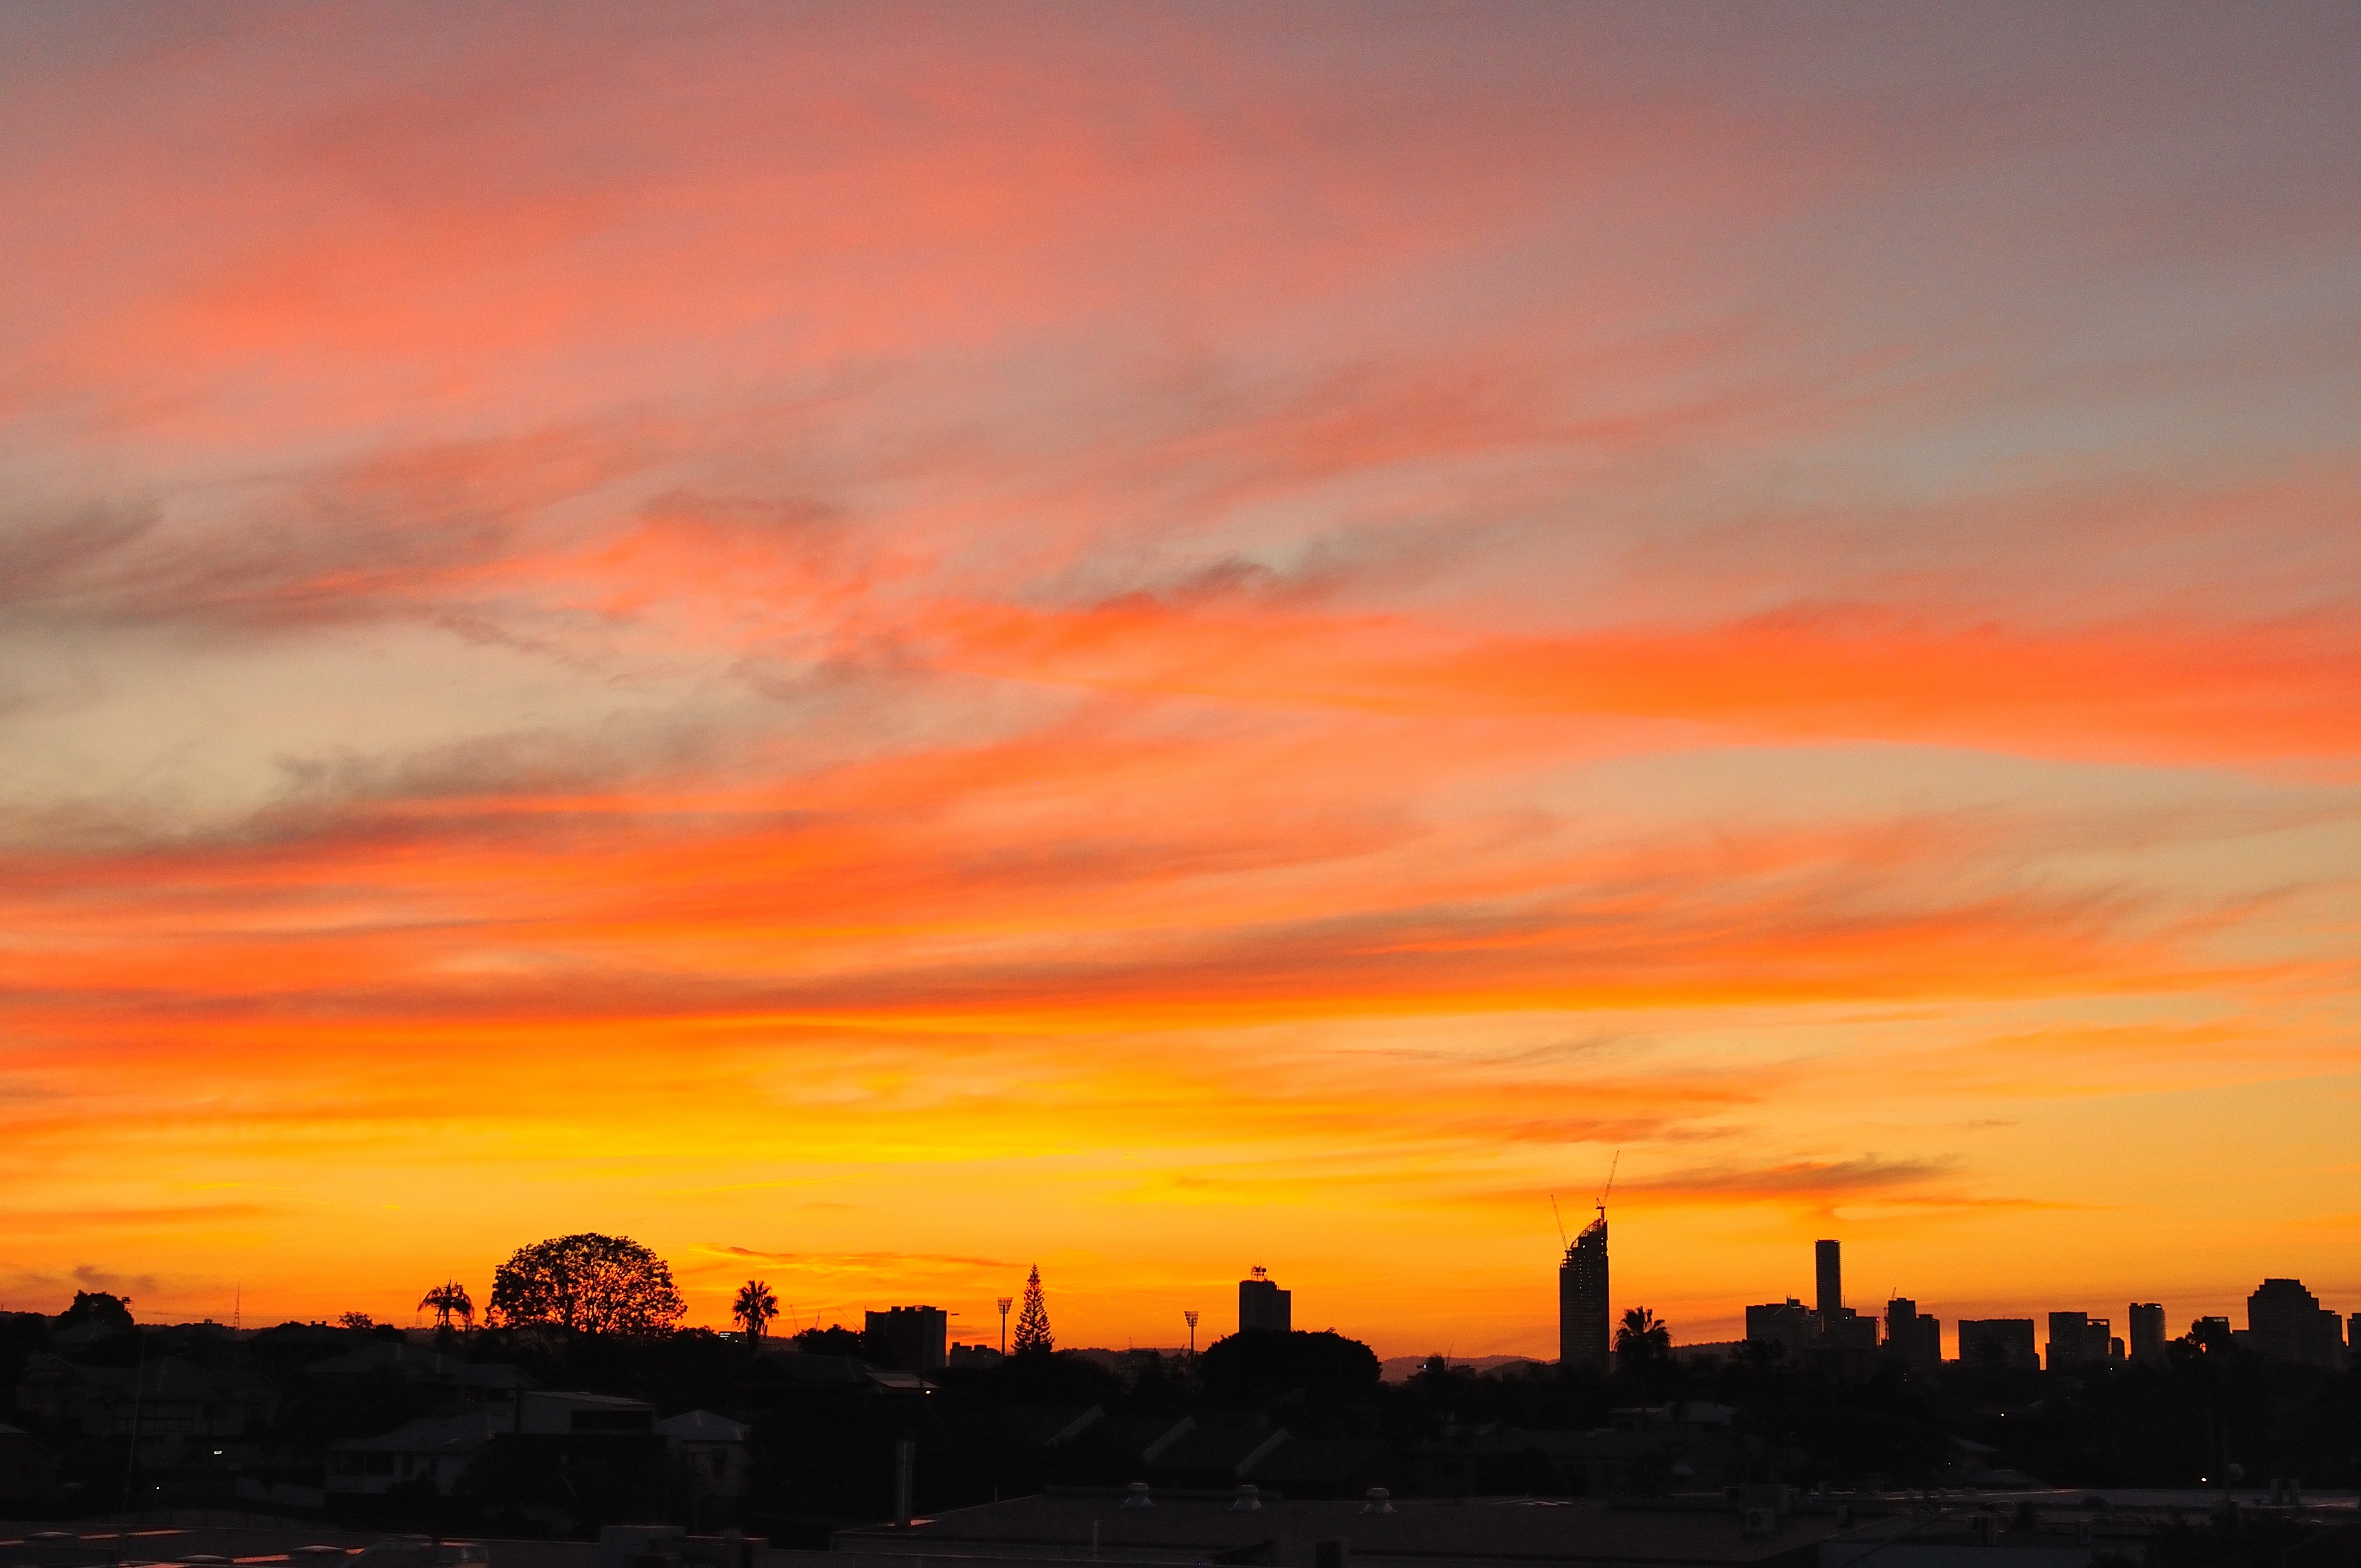
horizon, cloud, sky, sun, sunrise, sunset, skyline, sunlight, morning, dawn, dusk, evening, brisbane, afterglow, coorparoo, red sky at morning